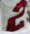
Number: 2